Chagny, Saône-et-Loire

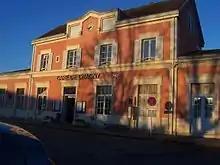
Train station

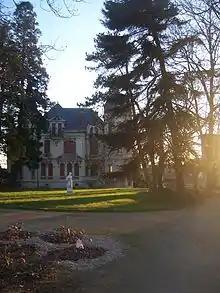
Chateau Diot

Chagny is twinned with Letchworth in Hertfordshire, England.